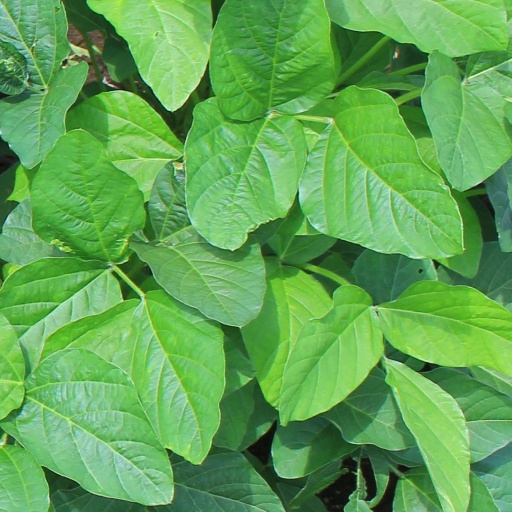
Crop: soybean